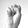
ASL letter: S